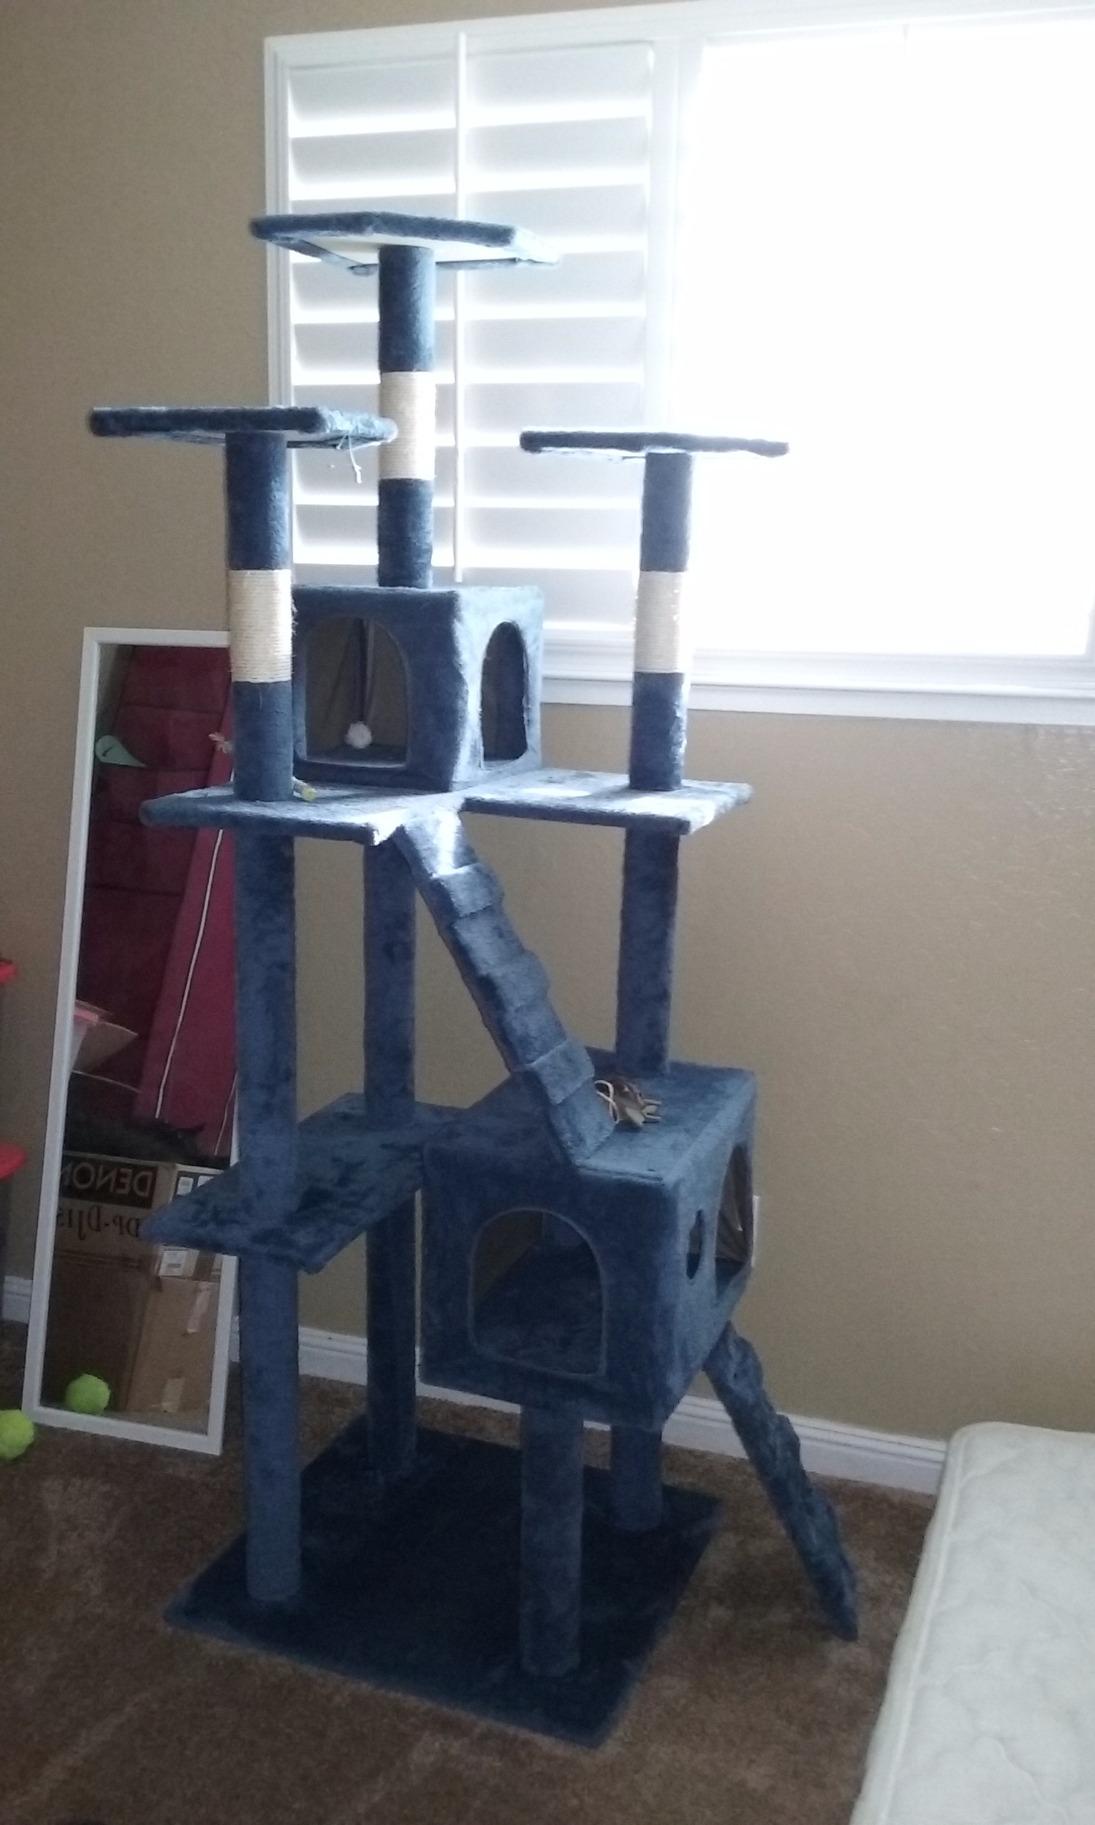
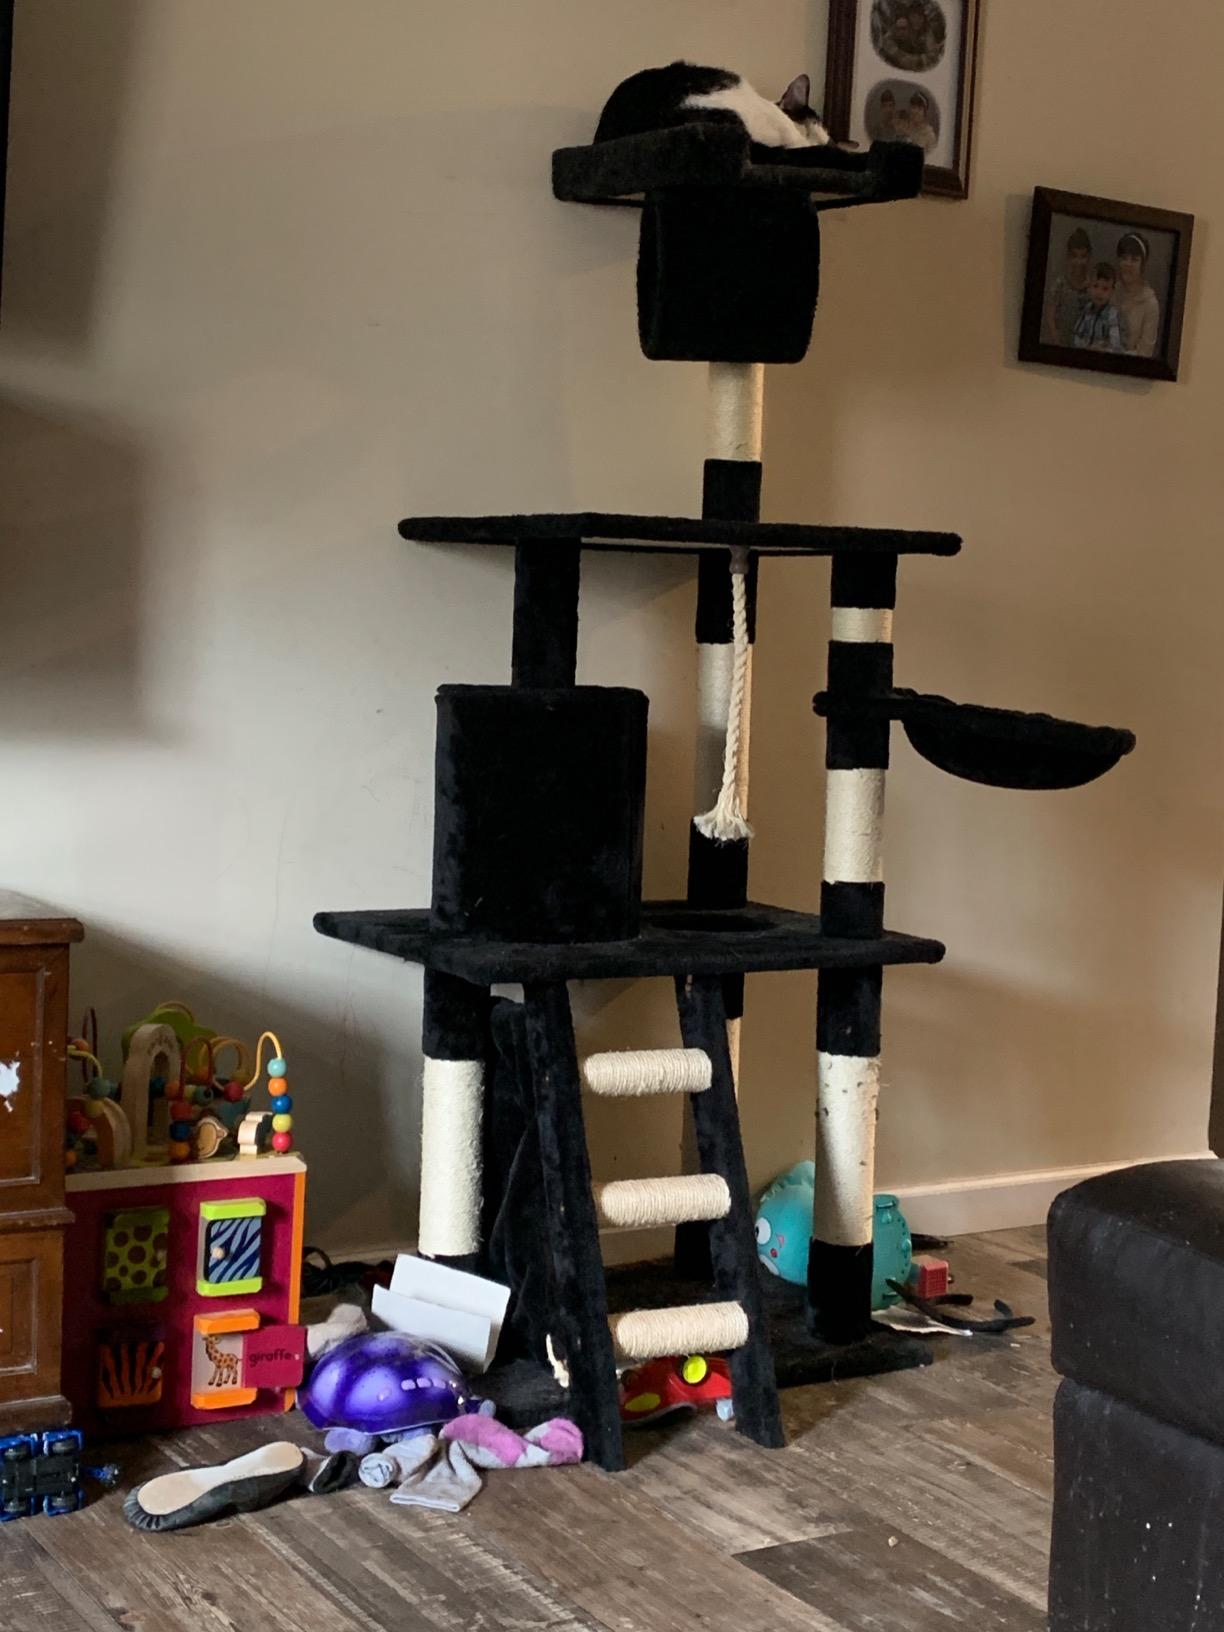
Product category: items_cat tree
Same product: no